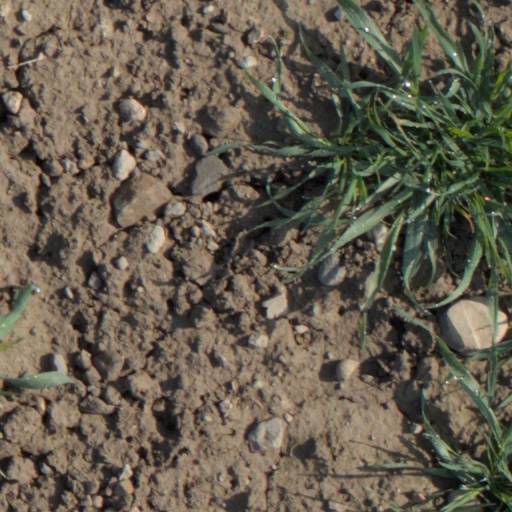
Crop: wheat